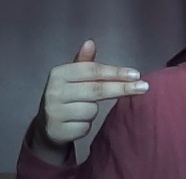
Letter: ghain